BRIT School

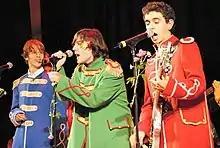
Beatles Gig (Music)

Mark Featherstone-Witty had been inspired by Alan Parker's 1980s film "Fame" to create a secondary school specialising in the performing arts. By the time he started trying to raise money through the School for Performing Arts Trust (SPA), he had refined a novel integrated curriculum. He approached Sir Richard Branson to be the project champion who agreed, on the condition that other record companies chipped in. As it happened, the British Phonographic Industry (BPI) were concerned with home taping and realised they had no political influence to bring the necessary pressure to bear. The then Conservative government needed to give impetus to their flagging City Technology College scheme.